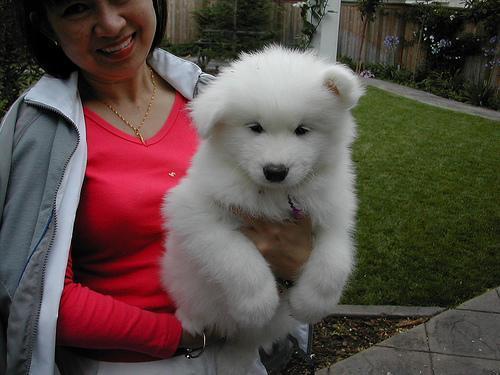
Samoyed